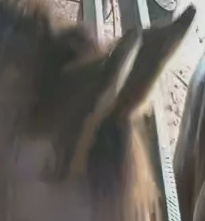
Face region: ears (position_of_ears)
Pain indicator: not_present